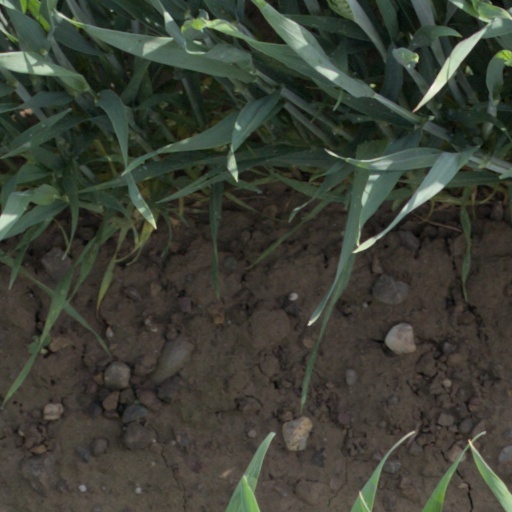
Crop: wheat